Bijoy Kumar Hrangkhawl

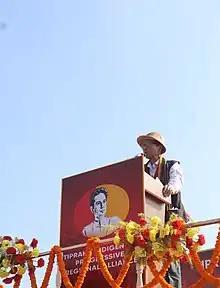
Bijoy Kumar Hrangkhawl addressing a mass gathering for Greater Tipraland at Astabal Ground, Agartala, Tripura on November 12, 2022.

Hrangkhawl began his political career as an organising secretary in the ethno-nationalist Tripura Upajati Juba Samiti. He became the leader of the Tripuri Sena, the militant wing of TUJS. Tripuri Sena was formed following the Left Front victory in 1977, and it engaged in physical combat against the left. Tripuri Sena soon evolved into the Tripura National Volunteers.